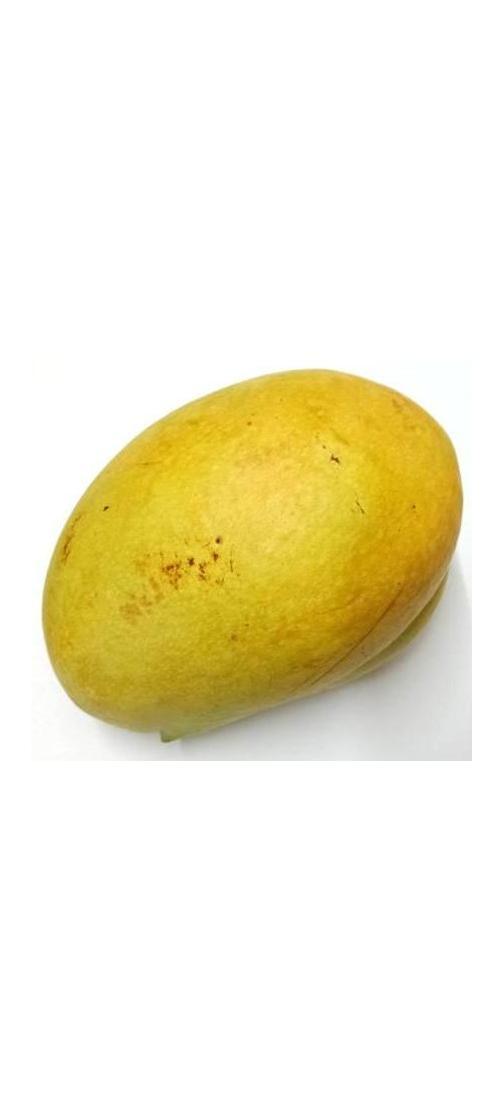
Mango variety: Bari-11